Joey Calcaterra

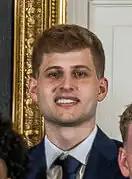
Calcaterra in 2023

Joseph Edward Calcaterra (born October 15, 1998) is an American professional basketball player for the Stockton Kings of the NBA G League. He played college basketball for the UConn Huskies and San Diego Toreros.